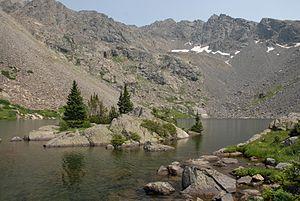
L'Holy Cross Wilderness est une aire protégée américaine située dans les comtés d'Eagle, Lake et Pitkin, au Colorado. Fondée en 1980, elle protège 495,5 km² dans la forêt nationale de San Isabel et la forêt nationale de White River.